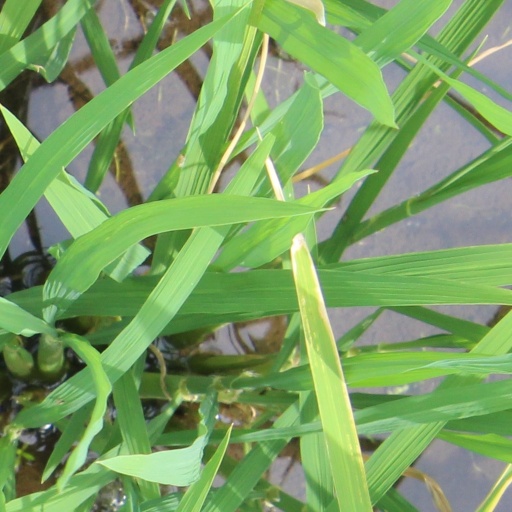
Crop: rice